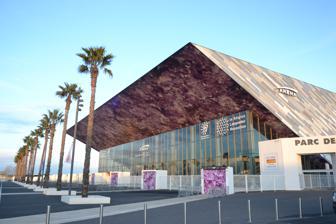
Building: Sud de France Arena
Country: France
Year built: 2010
Sud de France Arena Former names Arena Montpellier (2010–2011) Park&Suites Arena (2011–2016) L'Arena Montpellier (2016–2017) Sud de France Arena (2017–present) Location Pérols , Hérault , France Coordinates 43°34′24″N 3°57′06″E / 43.57342°N 3.95162°E / 43.57342; 3.95162 Owner Occitanie Capacity 14,000 ( concerts ) 10,700 ( basketball ) 9,000 ( handball ) 7,500 ( tennis tournaments ) Construction Broke ground October 2008 Opened 8 September 2010 Construction cost € 53 million Architect Cabinet A+ Architecture Tenants Montpellier Handball (European matches) Sud de France Arena ("South of France Arena", also known as the Arena Montpellier ) is an indoor arena located in the Montpellier suburb of Pérols , Hérault , in the south of France , that opened in September 2010. It has a concert seating capacity of 14,000 spectators, with about 10,000 for sporting events. Notable events The stadium hosted the Violetta Live International Tour, recording the video clips of the concert that are now published. American pop singer Katy Perry also performed there during her Prismatic World Tour on 17 February 2015. It was host to the European matches of Montpellier Handball and the Open Sud de France tennis tournament. It also hosted the XXXI World Rhythmic Gymnastics Championships (2011) which served as a qualification process for the 2012 Summer Olympics . The arena hosted the 2015 European Artistic Gymnastics Championships on April 13–19. The venue hosted a group of the FIBA EuroBasket 2015 , and some matches of the 2017 World Men's Handball Championship . In 2021, the arena hosted the UCI Urban Cycling World Championships . In March 2022, it hosted the World Figure Skating Championships . In October 2023, the stadium held the finals of the TrackMania Esports Ascension tournament, which was hosted by French vlogger and YouTube personality Zerator , as well as Twitch streamer Etoiles. See also List of indoor arenas in France References